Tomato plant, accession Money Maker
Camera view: horizontal (90 deg, fisheye); turntable rotation: 210 degrees
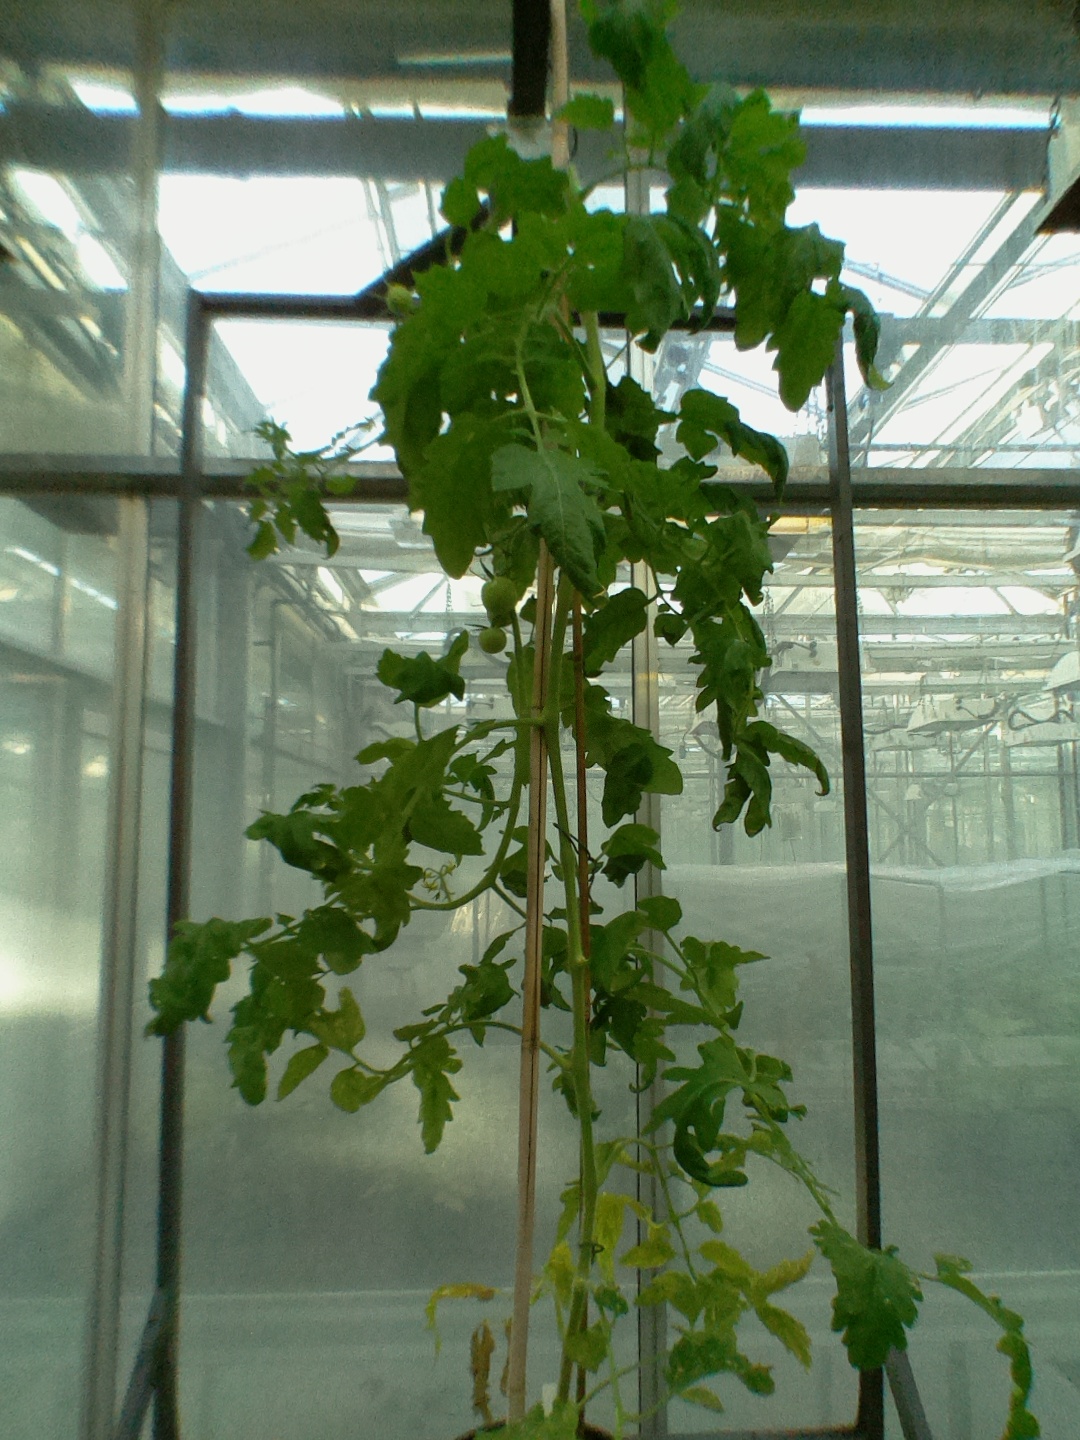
BBCH growth stage 71: 10%-20% of final fruit size